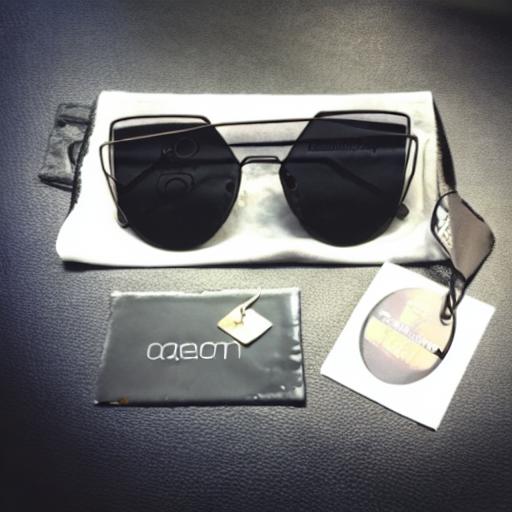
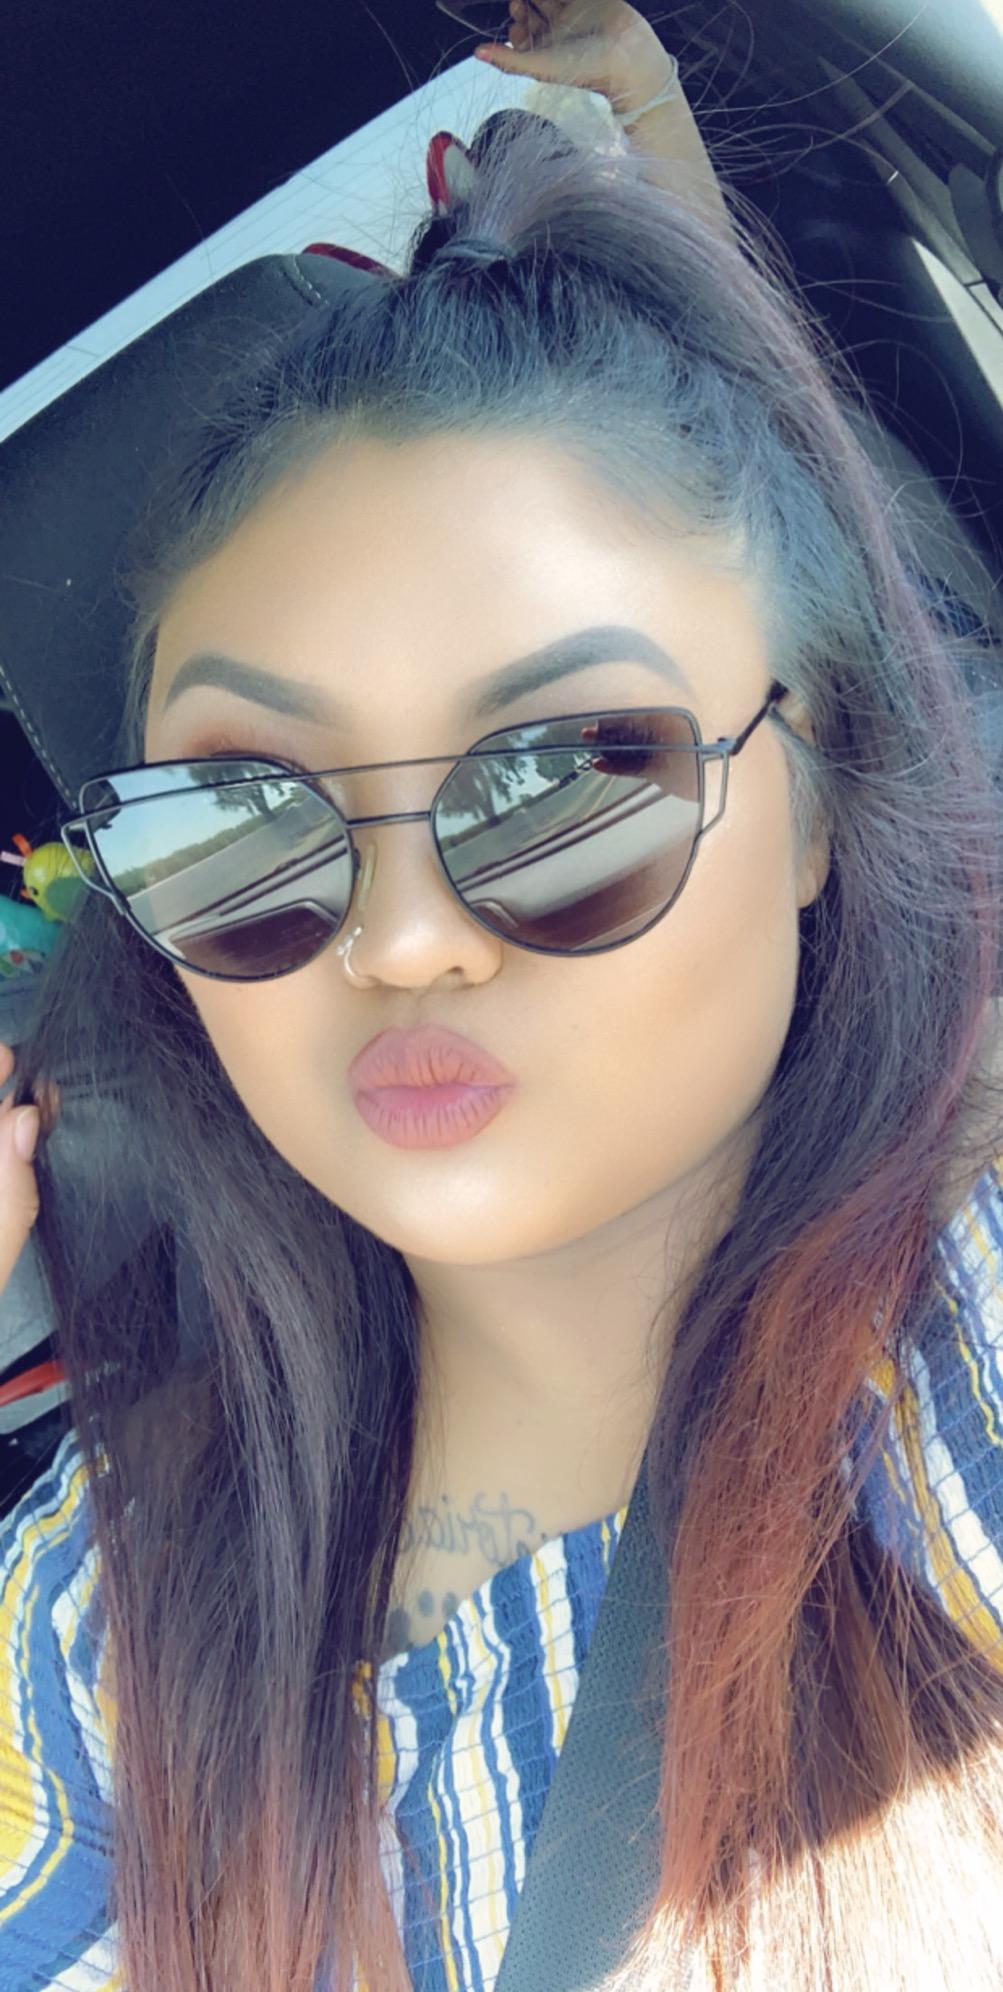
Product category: accessories_sunglasses
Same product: no